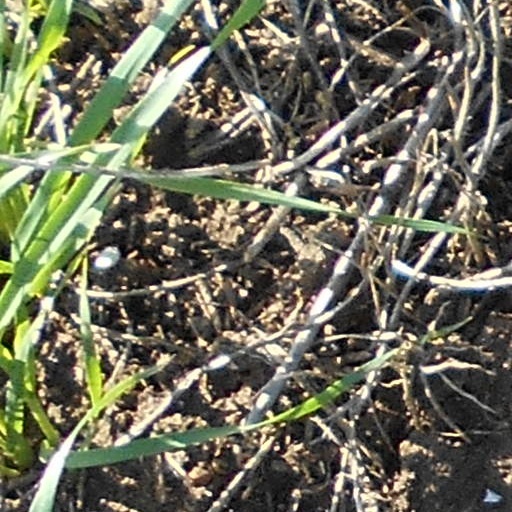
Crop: wheat